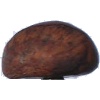
Label: Chestnut 1